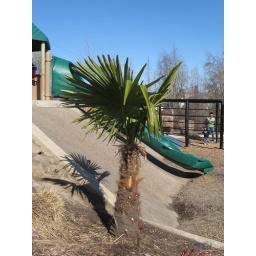
There are both blue sky and palm trees in Portland... slightly smaller than Arizona palms (note slide in background).